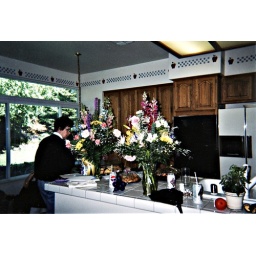
Aunt Wanda in the kitchen & more flowers